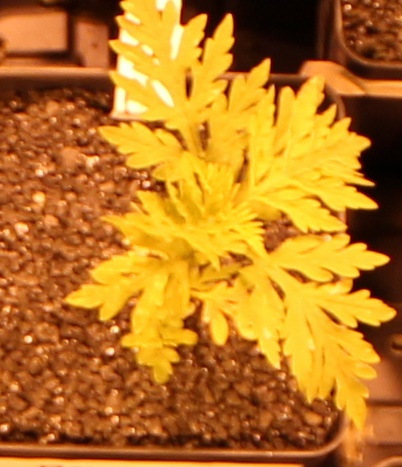
Label: Ragweed